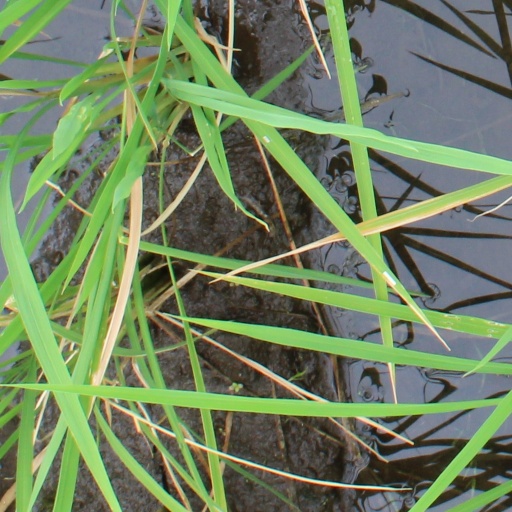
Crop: rice